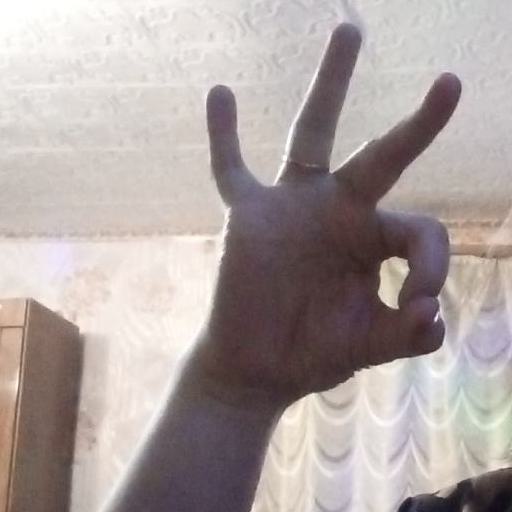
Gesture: ok